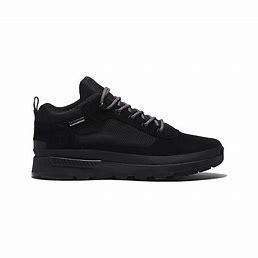
Brand: Timberland
Model: Field